Katherine Manion

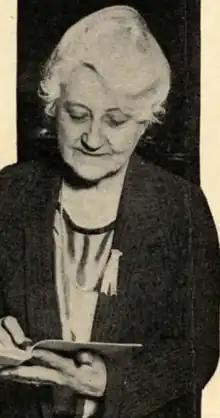
Katherine Manion, from a 1925 publication

Katherine C. Galbraith Manion (1867–1956) was an American physician and suffragist. She and three other women challenged the United States Army's ban on women doctors during World War I. She was elected president of the Medical Women's National Association in 1924.